Virtua Fighter 3

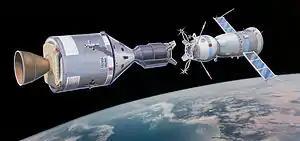
The Real3D chipset traces back to the docking simulations of the Apollo program.

This iteration is the first in the series to have undulation in the stages, such as a staircase in the Great Wall stage, a stage set on top of a sloping roof and a raft constructed of individually moving elements on a bobbing water surface.